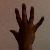
The image shows a hand gesture representing the number 5 in Indian Sign Language.